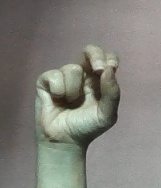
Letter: gaaf